Young Shire

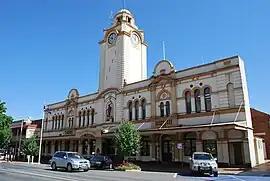
Young Shire Hall, Young.

At the time of dissolution, Young Shire Council was composed of nine councillors elected proportionally as one entire ward. All councillors were elected for a fixed four-year term of office. The mayor was elected by the councillors at the first meeting of the council. The last election was held on 8 September 2012, and the makeup of the council was as follows: